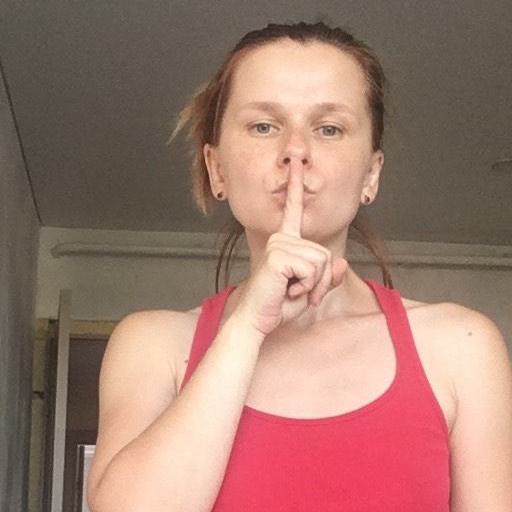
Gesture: mute